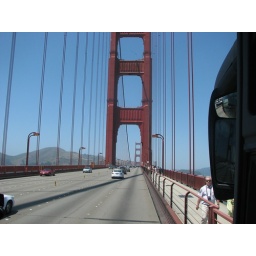
driving over the golden gate bridge